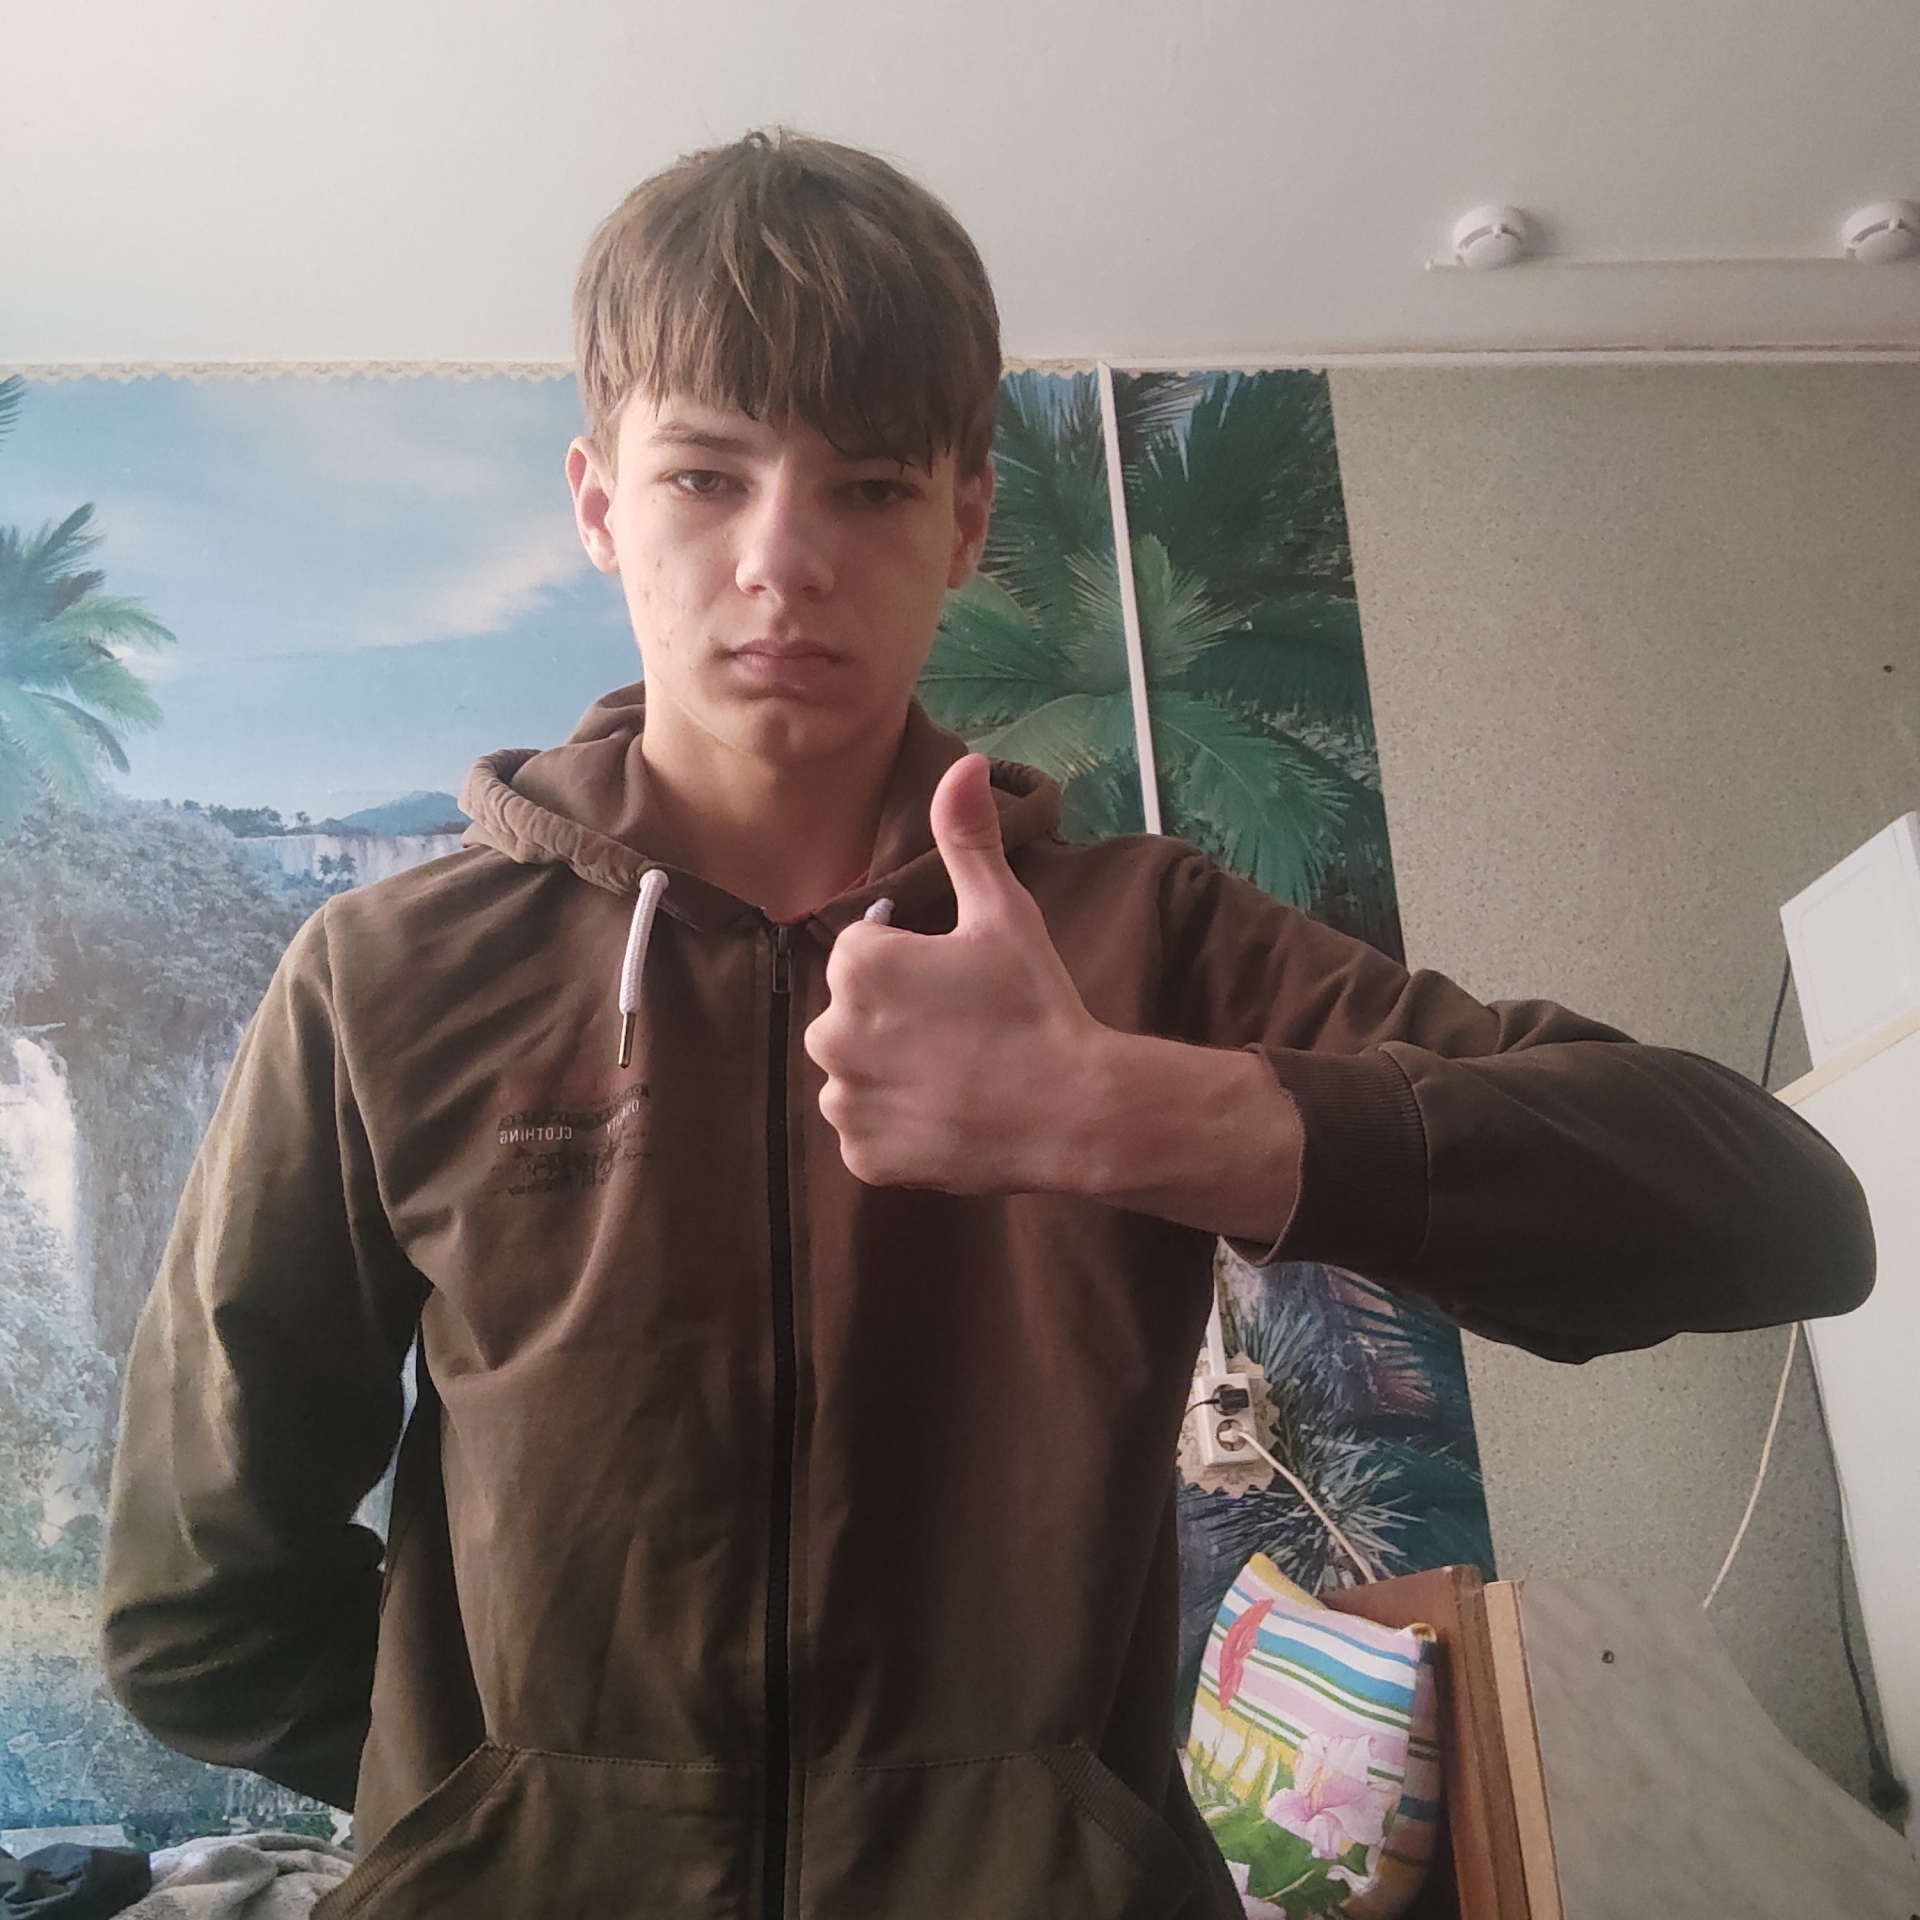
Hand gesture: like